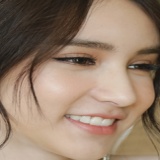
hoa hậu Rinrada Thurapan